Screaming Yellow Zonkers

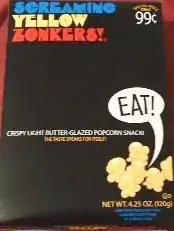
Screaming Yellow Zonkers box

Screaming Yellow Zonkers was a popcorn snack food, produced and marketed by Lincoln Snacks in the United States from 1969 to 2007, with subsequent limited editions. Zonkers were noted for the bold graphics and funny text of their packaging.